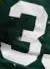
Number: 3